Gerhard Uhde

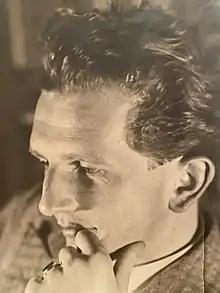

Gerhard Uhde, (7 August 1902 - 7 August 1980), born Gerhard Gotthilf Karl Krienke, also known just as Uhde, was a novelist, journalist, poet, actor and theater director. He was born in Torun (Thorn), a town in West Prussia, which became part of Poland under the Treaty of Versailles in 1920. He grew up in Ratibor/Upper Silesia and was connected to the youth movement. Already as a young adult, he was permitted, due to his artistic stature, to adopt the professional name of Uhde.